WCLB

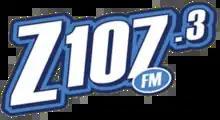
WCLB's logo from 2019 until 2023, referencing its translator in its branding rather than 950 AM.

Mountain Dog Media entered into an agreement with Martini Media in Oshkosh to operate and program the station in December 2018 with the launch of the FM translator; Martini had previously operated WBJZ in the Oshkosh area in lieu of another owner for ten years before Woodward Communications purchased the station in June 2018 and converted it to a simulcast of active rock station WZOR in Mishicot. On December 9, 2018, the Fox Sports Radio programming was dropped and replaced by Martini's Rhythmic Top 40 format, which features that company's personalities voice-tracking programming from Oshkosh and their home studios, though the " Jerry Schneider Polka Show" remained on Saturday mornings. It also placed it into competition with former sister station WXER, which continues to maintain near the same format it had when it was sold in 2005.